Catweazle

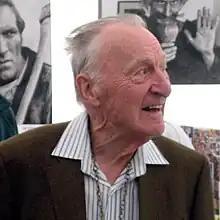
Geoffrey Bayldon (2009), Catweazle with "elec-trickery" in his hand behind him.

This series was originally shown between Sunday 10 January 1971 and Sunday 4 April 1971 at 17.35–18.05 (all ITV regions except for ATV, the franchise holder in the Midlands.)